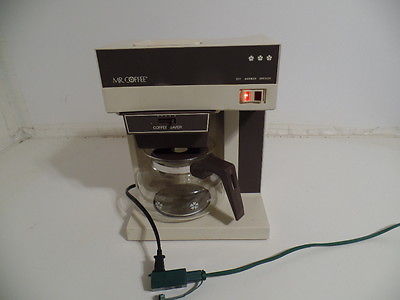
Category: coffee maker